Samuel Brejar

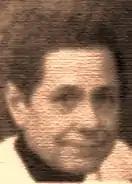
Samuel Brejar

Samuel Brejar born Gilberto Yabar-Valdez (Lima, Peru, July 28, 1941 – 2006) was a French poet born in Peru.